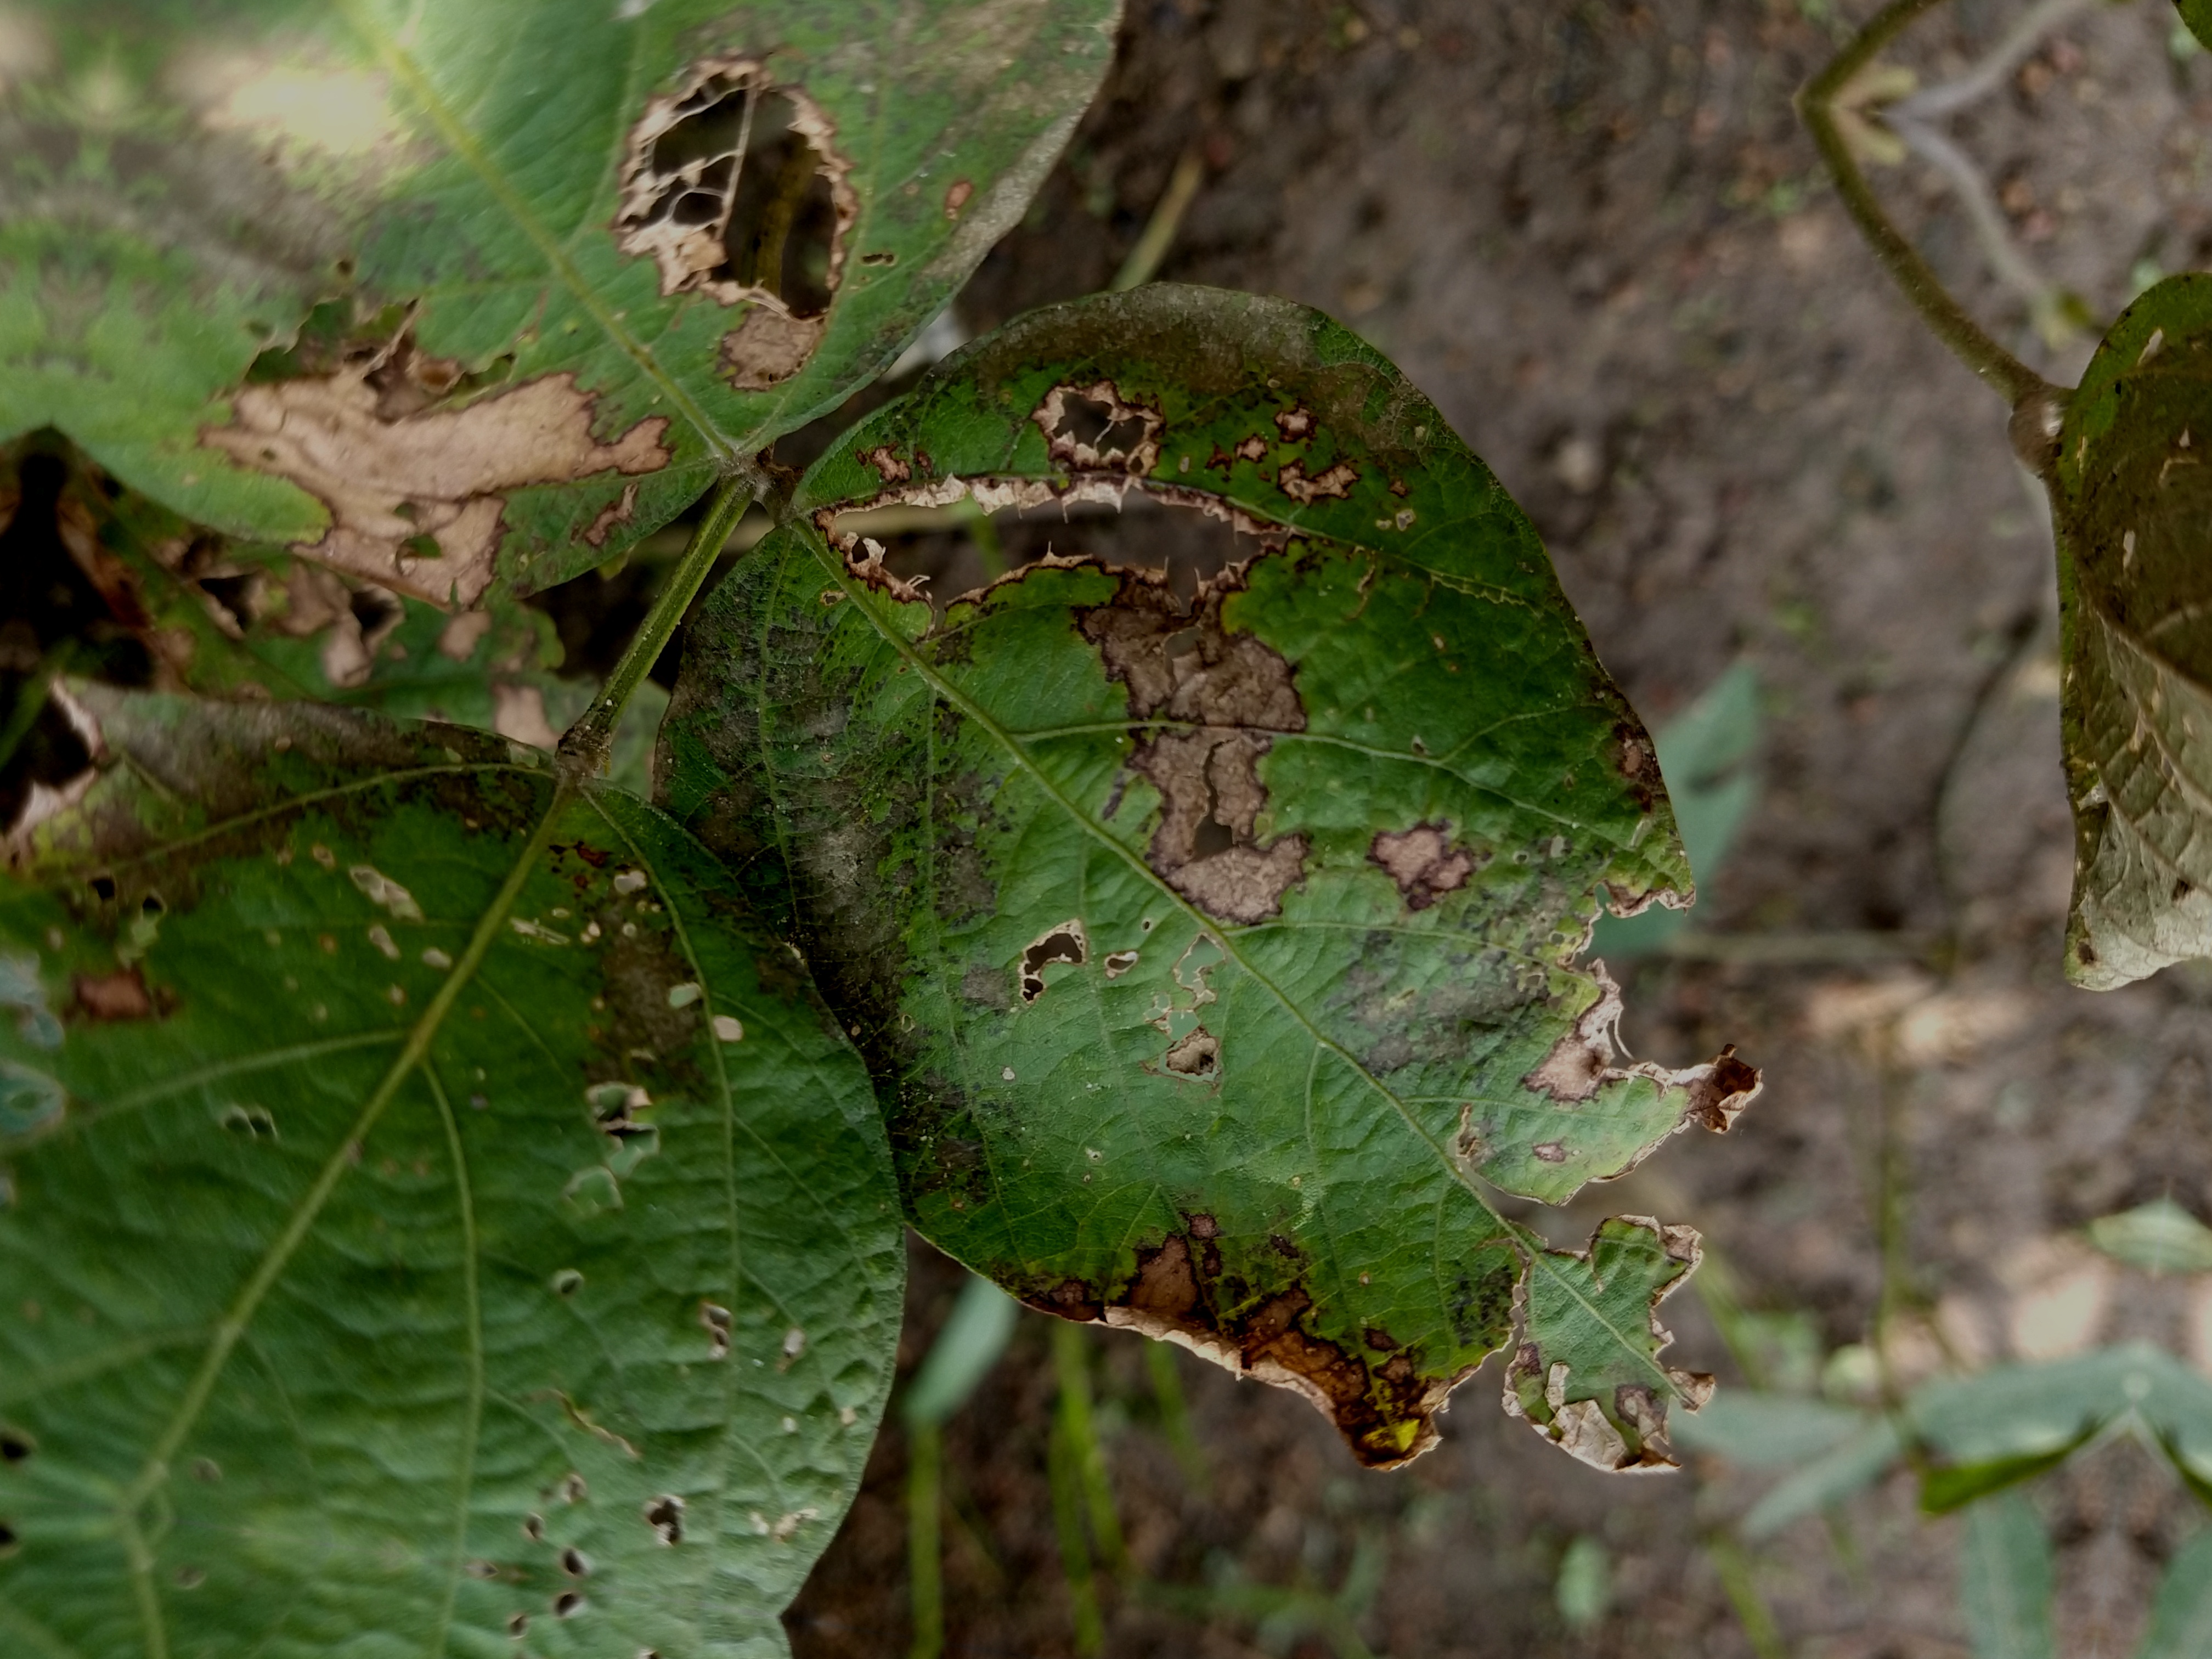
Label: Disease